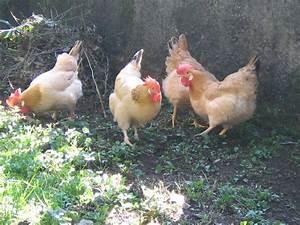
chicken